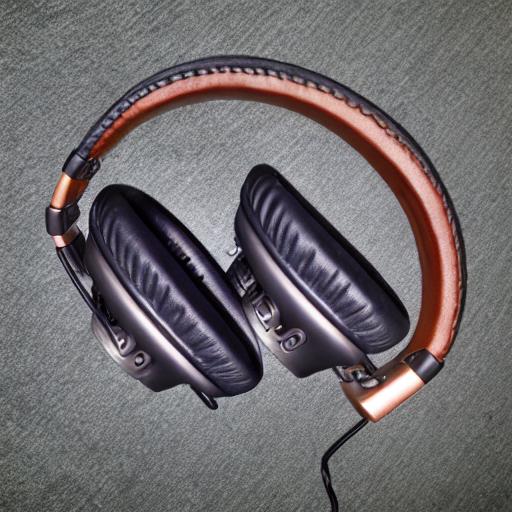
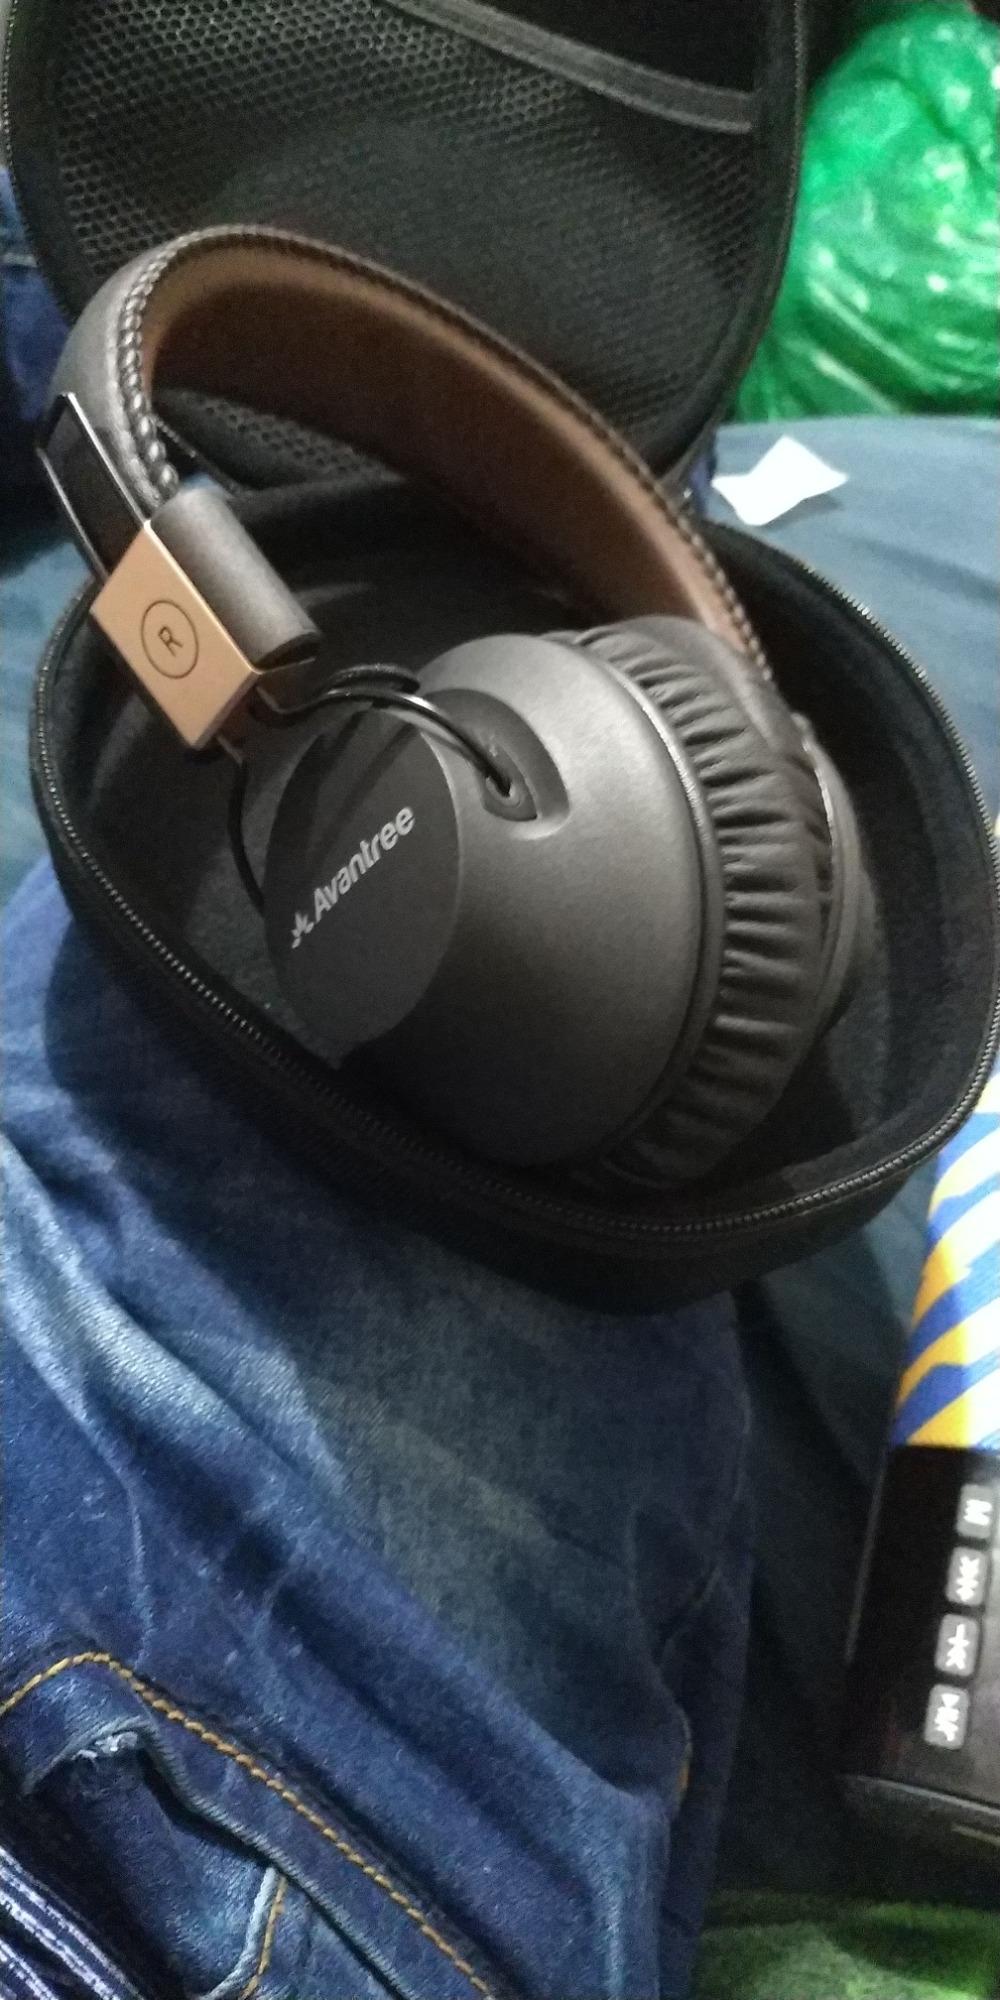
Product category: headphones
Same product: no